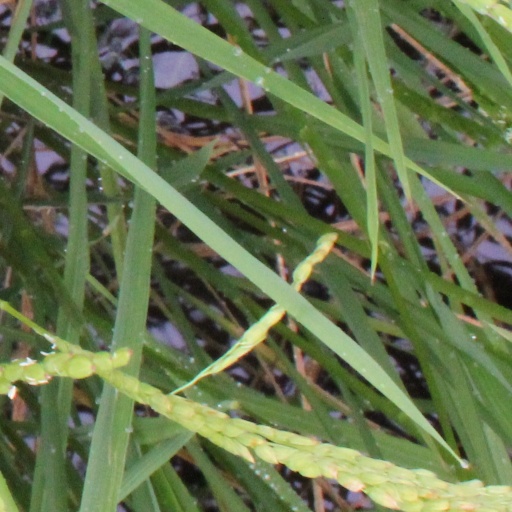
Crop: rice